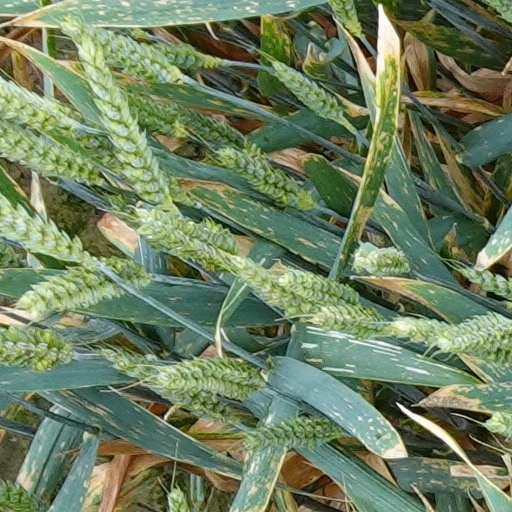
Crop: wheat